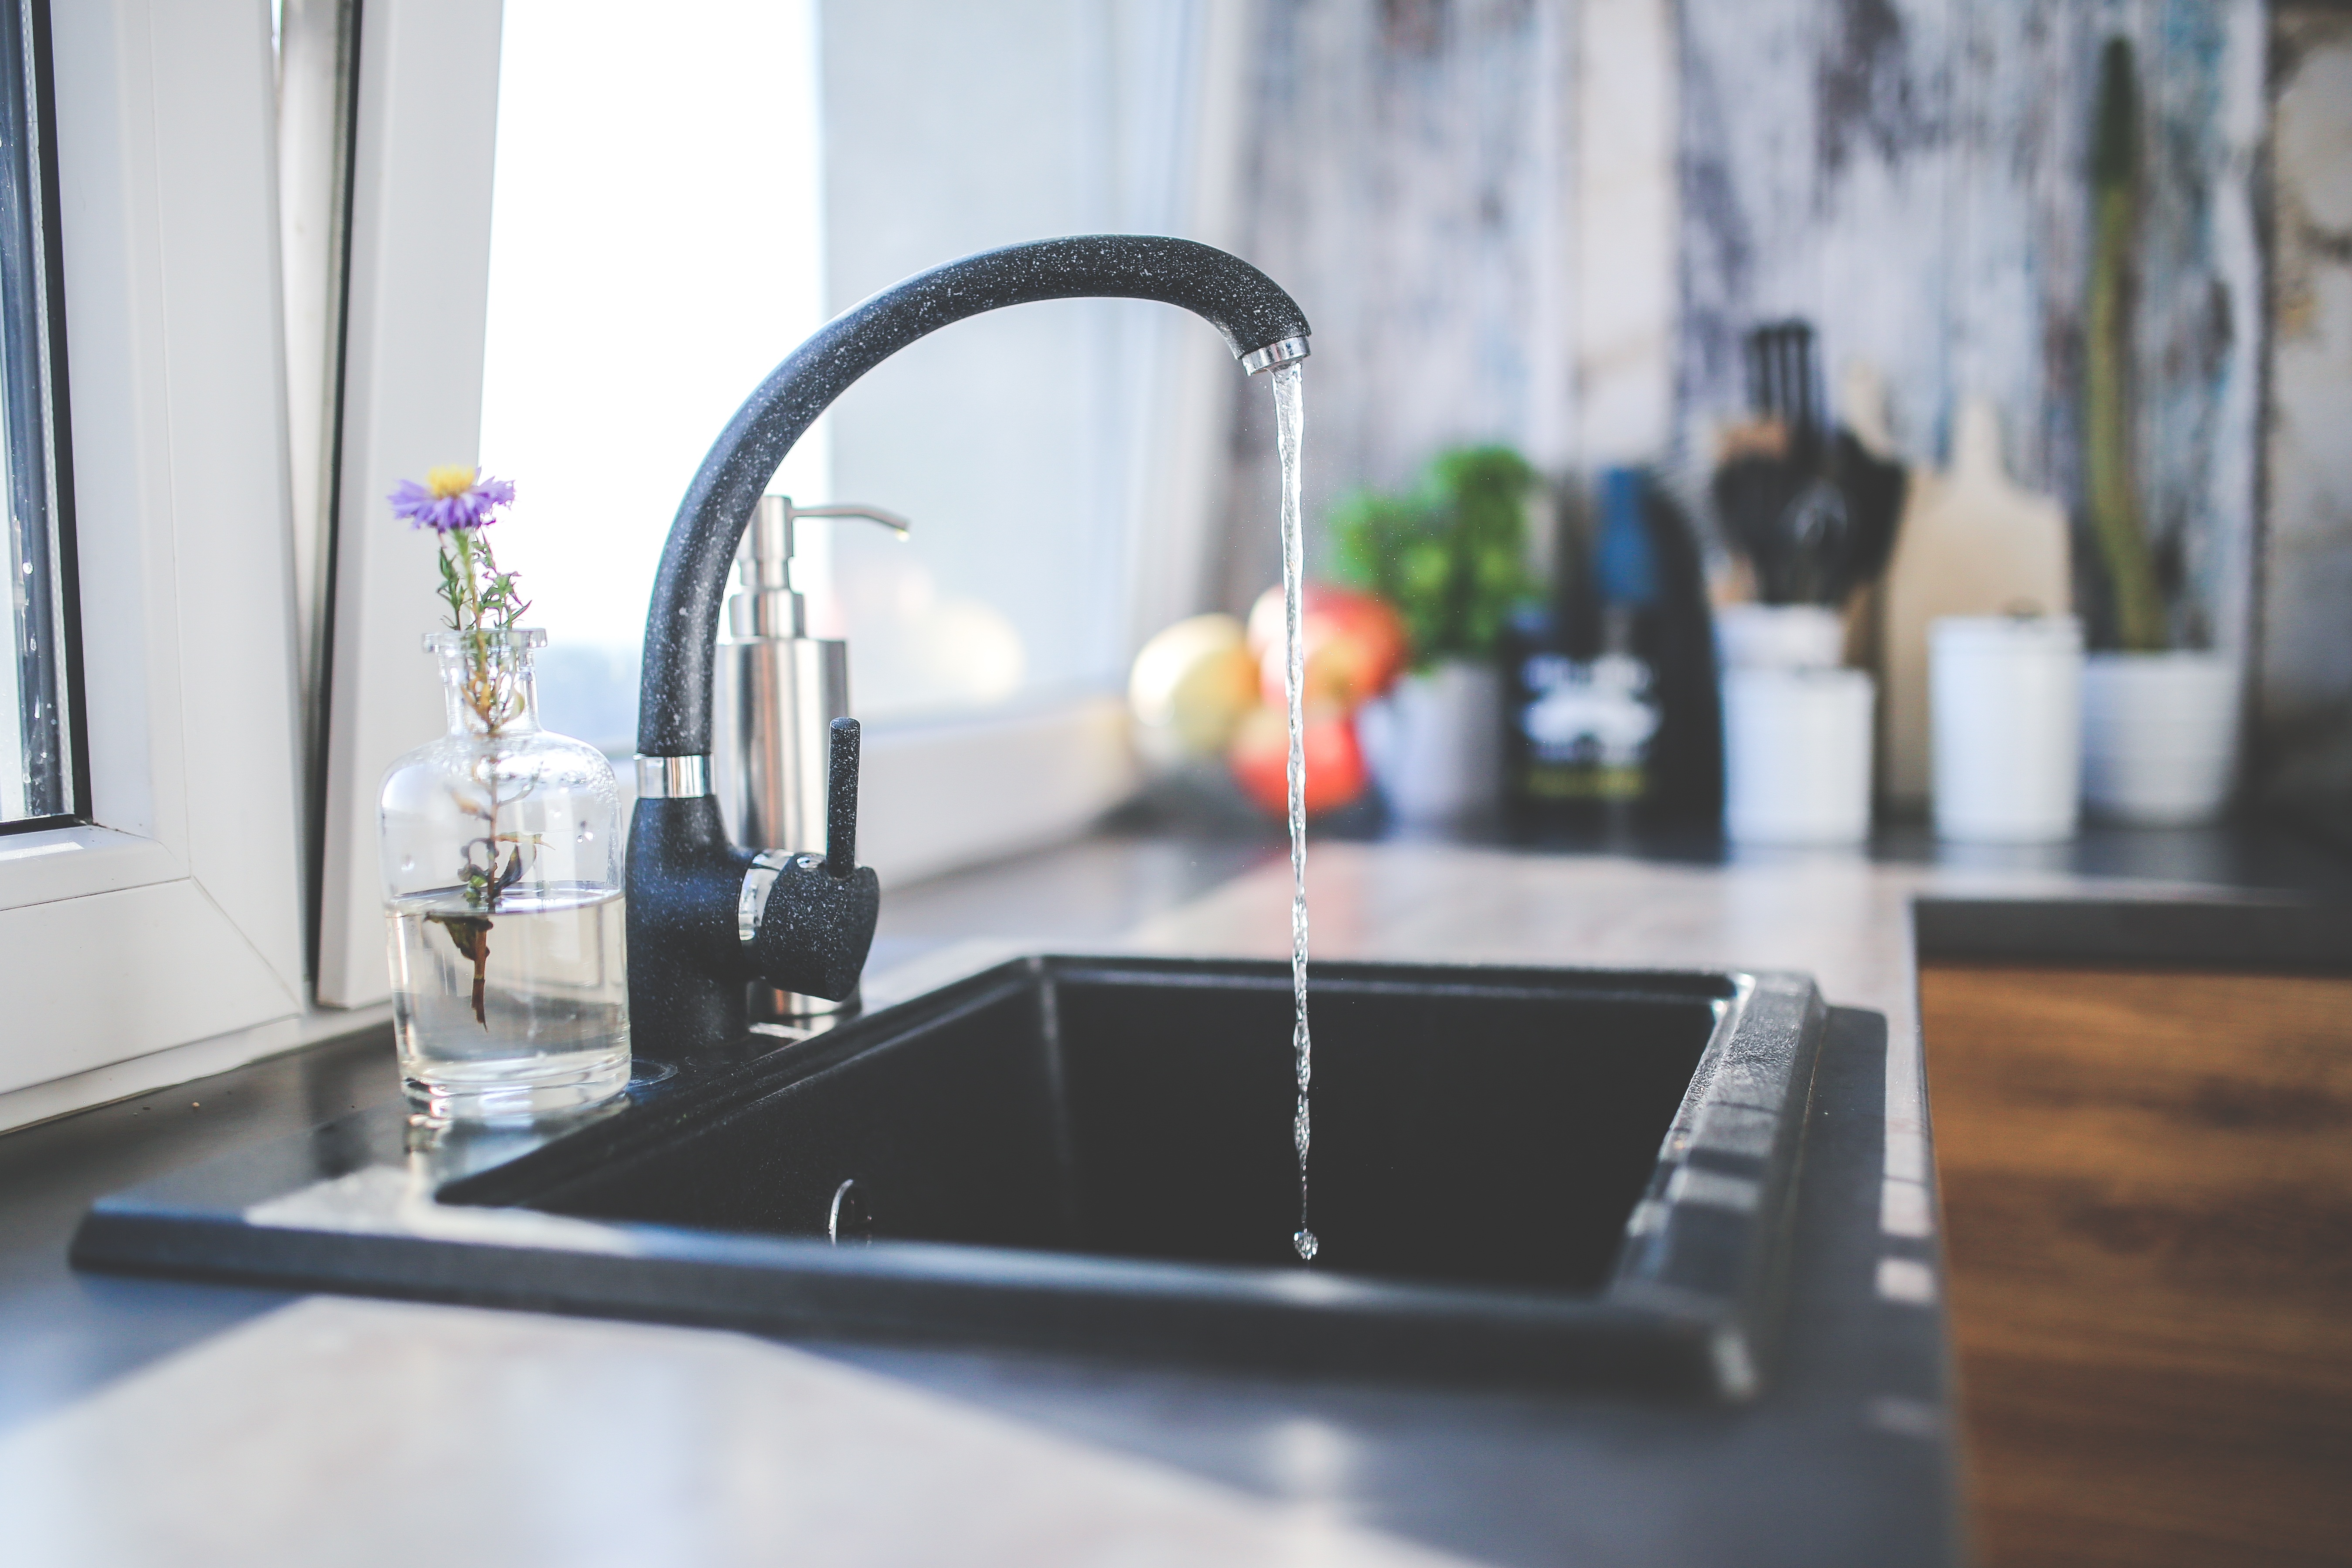
table, water, floor, interior, glass, kitchen, sink, black, furniture, room, modern, countertop, interior design, tap, design, faucet, flooring, plumbing fixture